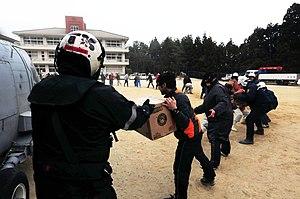
Le séisme de 2011 de la côte Pacifique du Tōhoku au Japon est un tremblement de terre d'une magnitude 9,1, survenu au large des côtes nord-est de l'île de Honshū le 11 mars 2011. Son épicentre se situe à 130 km à l'est de Sendai, chef-lieu de la préfecture de Miyagi, dans la région du Tōhoku, ville située à environ 300 km au nord-est de Tokyo. L'intensité sismique maximale est enregistrée à Kurihara et s'élève à 7 sur l'échelle de Shindo. Il a engendré un tsunami dont les vagues ont atteint une hauteur estimée à plus de 30 m par endroits. Celles-ci ont parcouru jusqu'à 10 km à l'intérieur des terres, ravageant près de 600 km de côtes et détruisant partiellement ou totalement de nombreuses villes et zones portuaires.